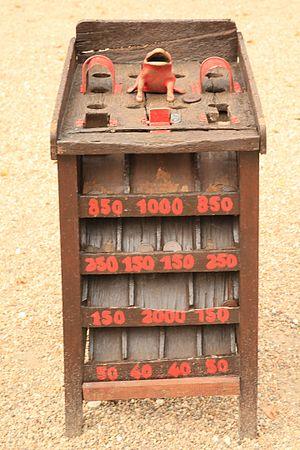
Jeu de la grenouille. Jeu de palet, le tonneau de la grenouille à l'entrée du Domaine de Chanteloup
Le jeu de la grenouille est un jeu de palets présent dans de nombreux pays d'Europe.